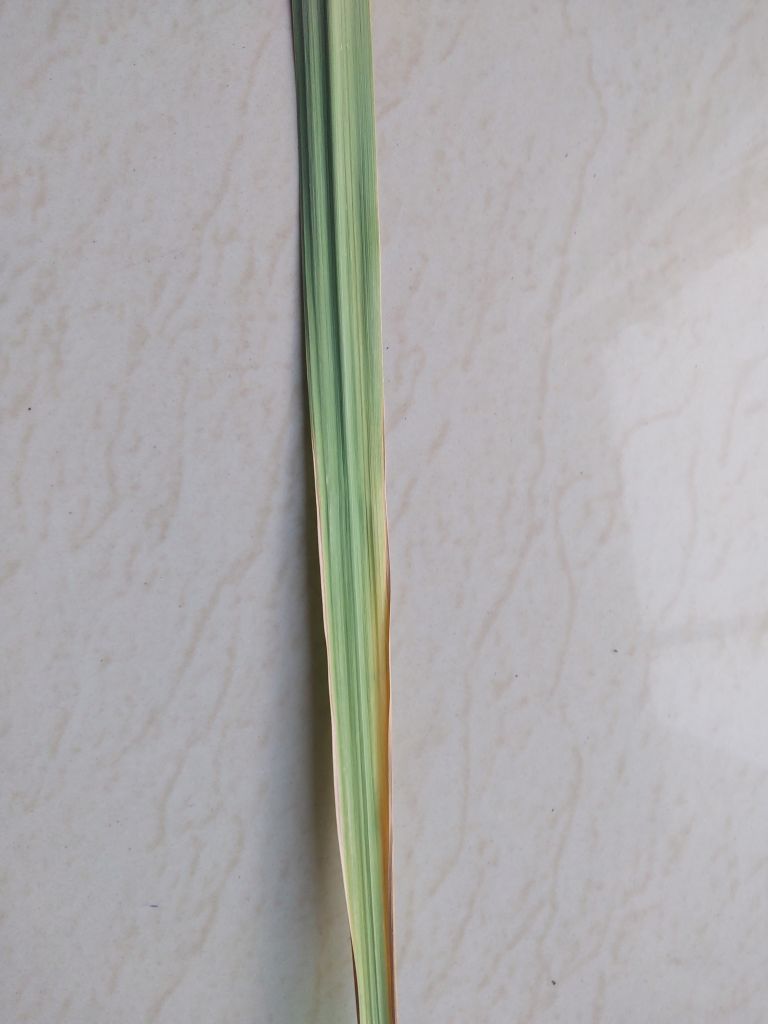
Label: Banded Chlorosis